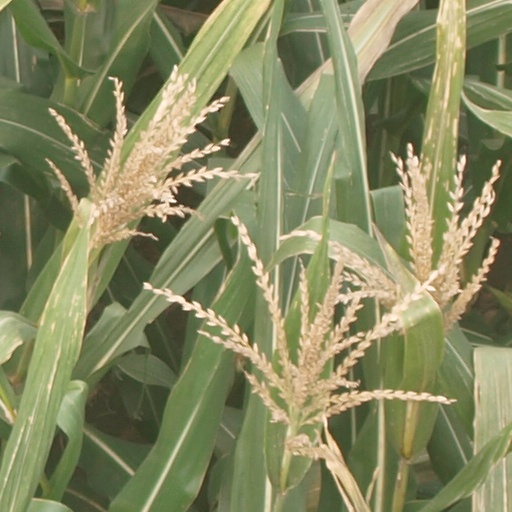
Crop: maize; corn